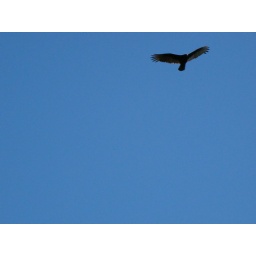
bird in sky